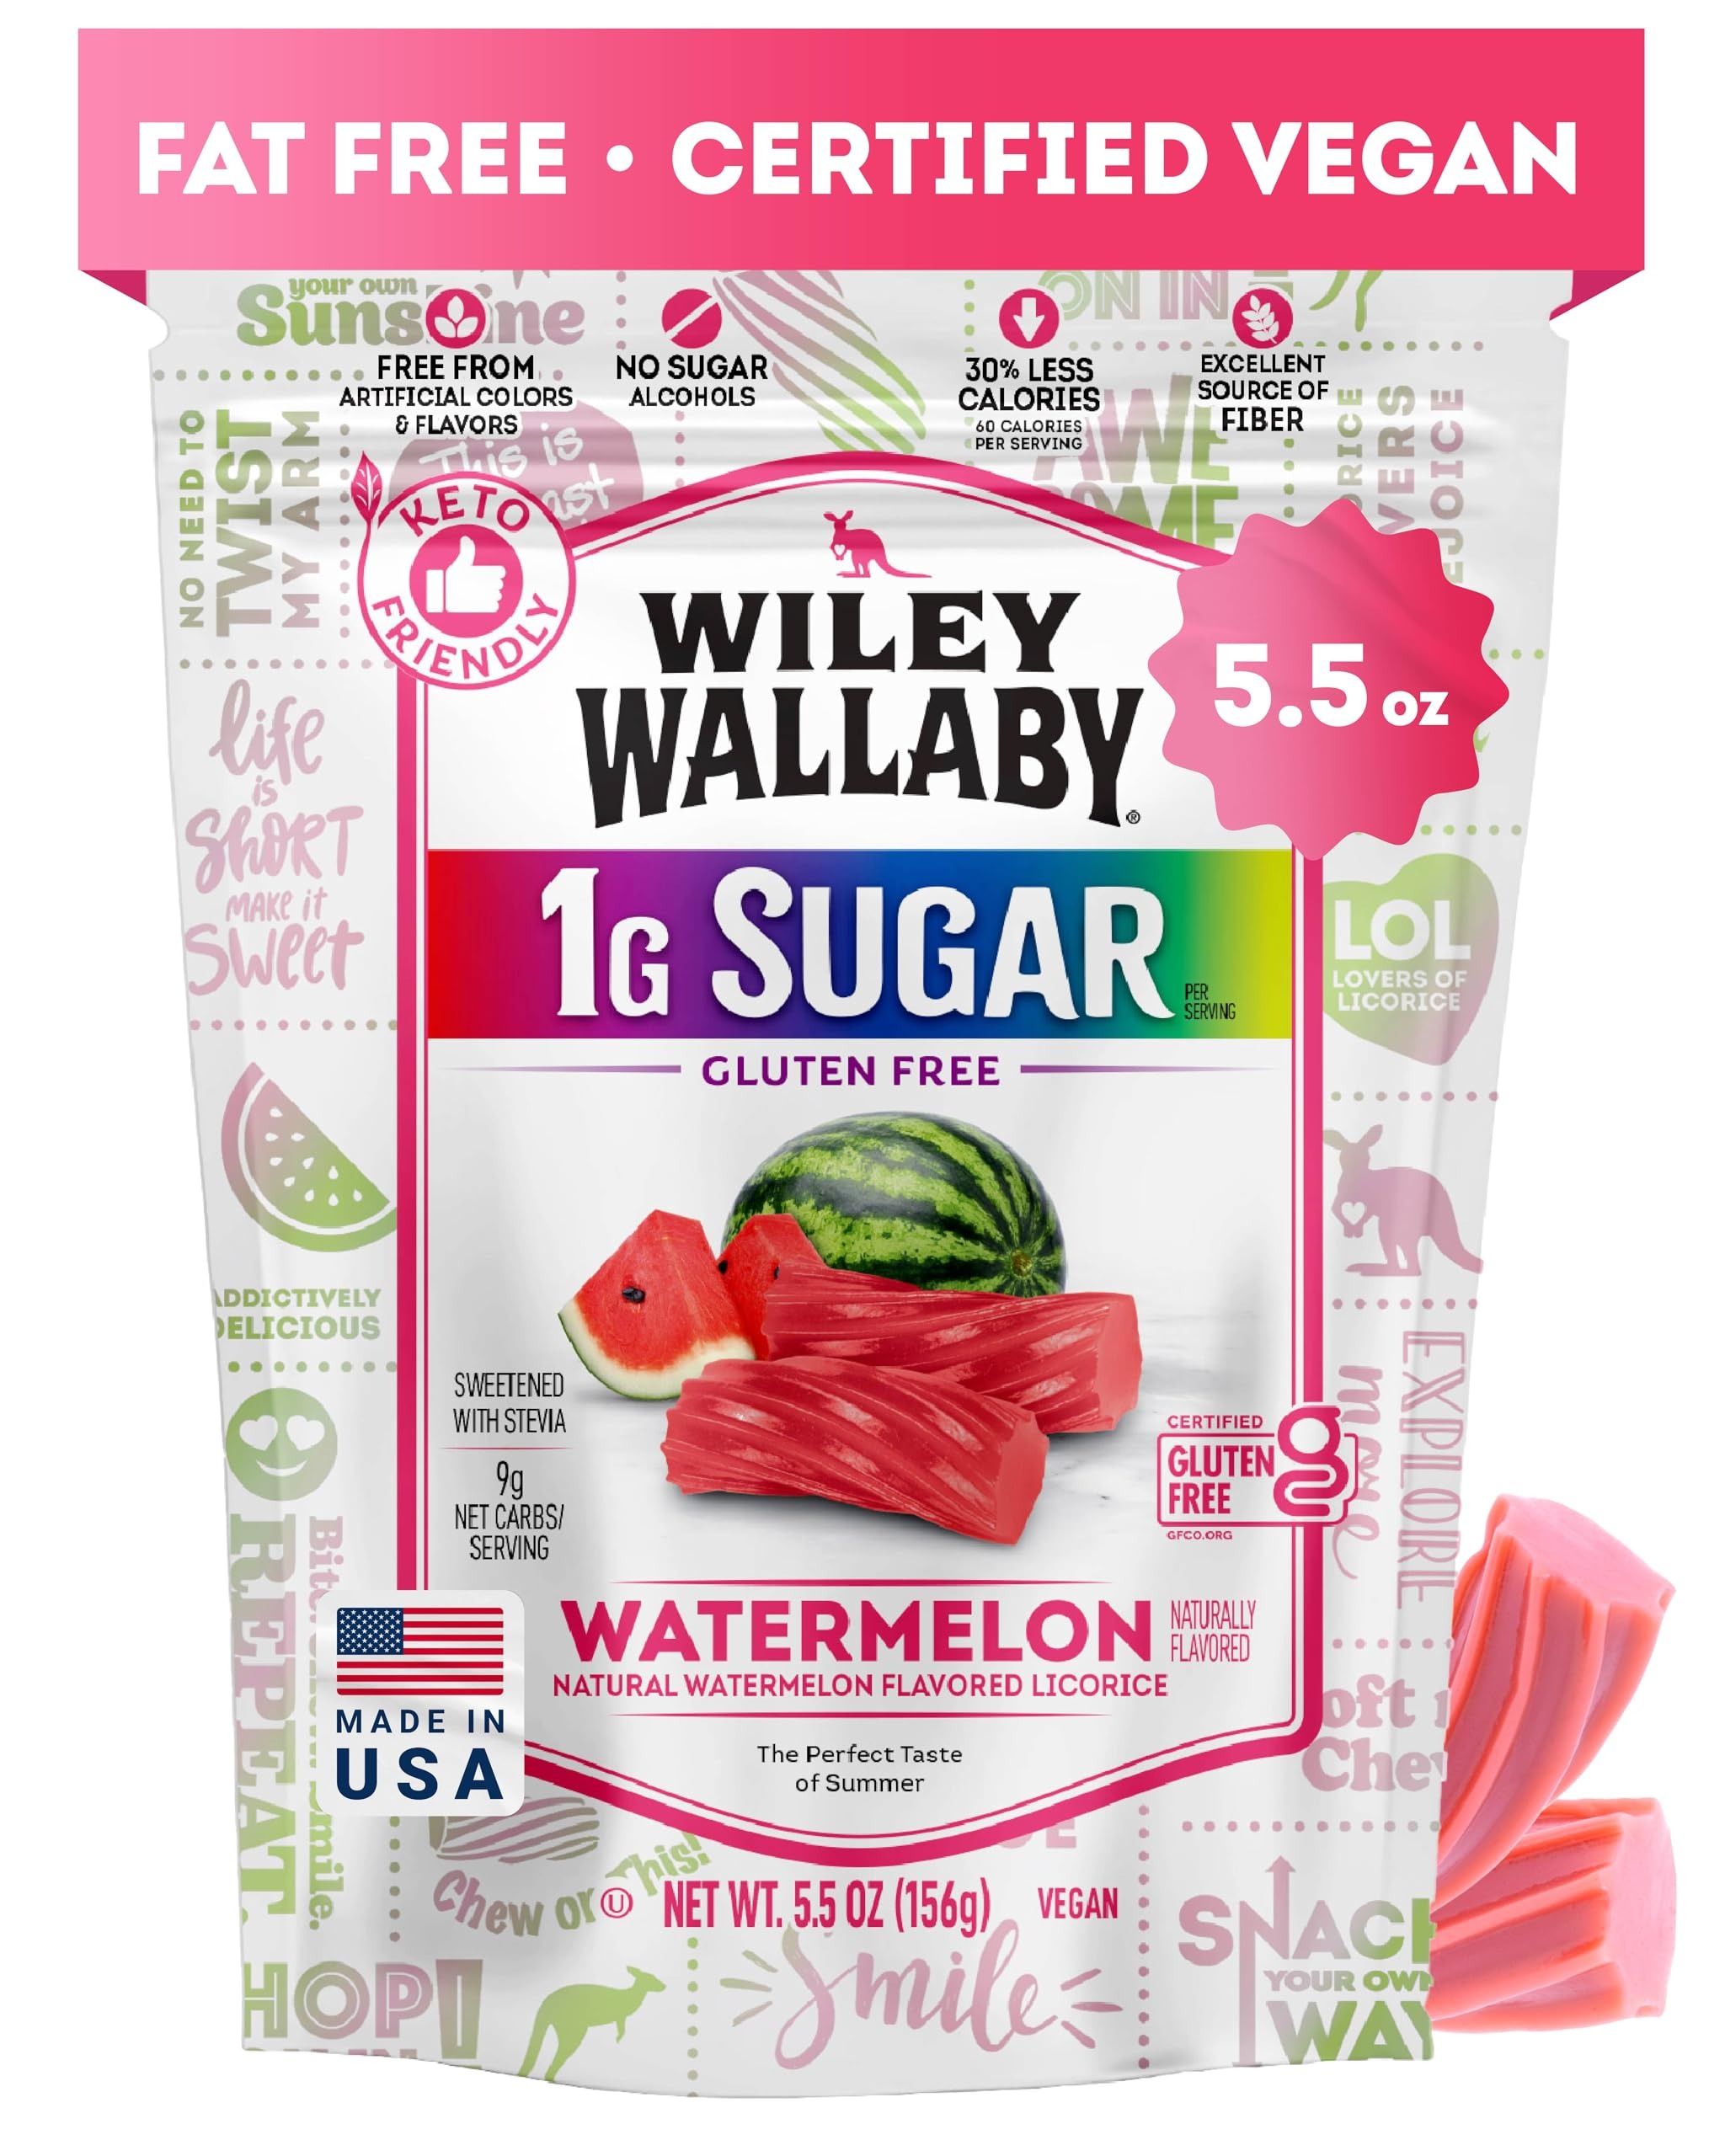
Item Name: Wiley Wallaby Licorice 5.5 Ounce Watermelon Low Sugar Gluten Free Gourmet Soft & Chewy Australian Licorice Candy Twists, 1 Pack
Bullet Point 1: Healthy Candy: Wiley Wallaby’s 1 gram sugar licorice is a low calorie candy, and a low carb candy making it perfect if you are looking for low calorie snacks or a keto candy option.
Bullet Point 2: Watermelon: Wiley Wallaby's Very Berry Australian licorice twists are packed with natural candy fruit flavors. Watermelon makes it taste like sweet candy sugar.
Bullet Point 3: Vegan Candy: Our licorice bites are not only a gluten free licorice and a low sugar candy but also a dye free candy with no artificial colors or flavors. Being free of sugar alcohols our licorice is a snack you can feel good about!
Bullet Point 4: Portable: These healthy sweets come in a resealable bag so you can take them to movie night, a big game, share them with a friend, or put them in your lunch to satisfy those office cravings.
Bullet Point 5: Candy Mix: Wiley Wallaby offers a licorice candy assortment from classic red licorice and black licorice candy, to fruit flavored licorice, allsorts licorice mix, and licorice beans.
Product Description: Description Low Carb, Low Sugar Gluten Free, Vegan Wiley Wallaby Low Sugar Licorice is a low carb licorice with just 1g sugar per serving. Sweetened with allulose and stevia, Wiley Wallaby Low Sugar Licorice is bursting with a natural strawberry and raspberry flavor. These soft and chewy licorice bites contain no artificial colors and flavors, gluten, eggs, dairy, tree nuts, or high fructose corn syrup.
Value: 5.5
Unit: Ounce

Price: 9.95